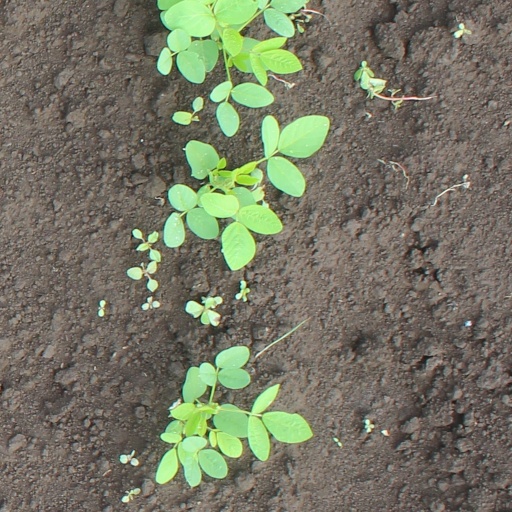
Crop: soybean